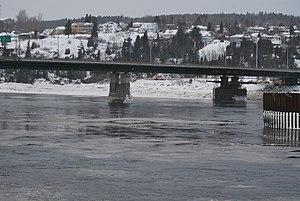
Pont Dubuc
Le pont Dubuc est un pont de la ville de Saguenay, au Québec. Il enjambe la rivière Saguenay entre Chicoutimi et Chicoutimi-Nord.